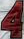
Number: 4